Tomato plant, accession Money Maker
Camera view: bottom (45 deg); turntable rotation: 180 degrees
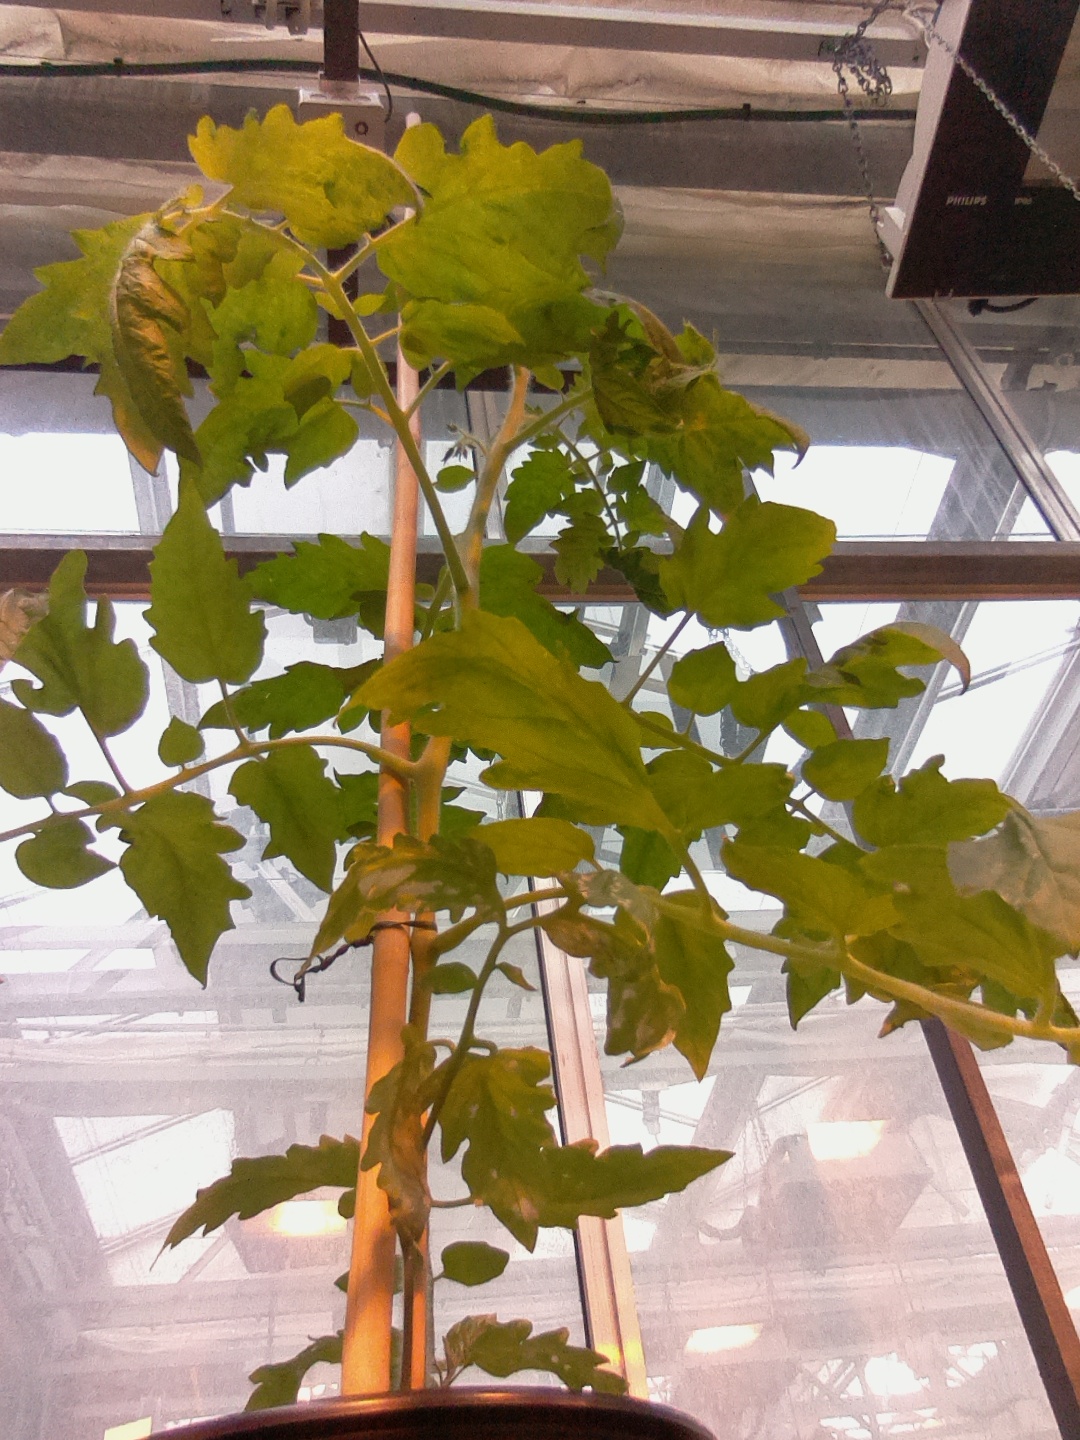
BBCH growth stage 60: First flowers open